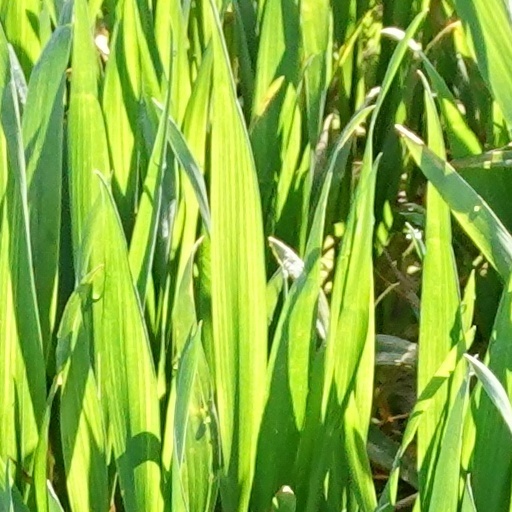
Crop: wheat